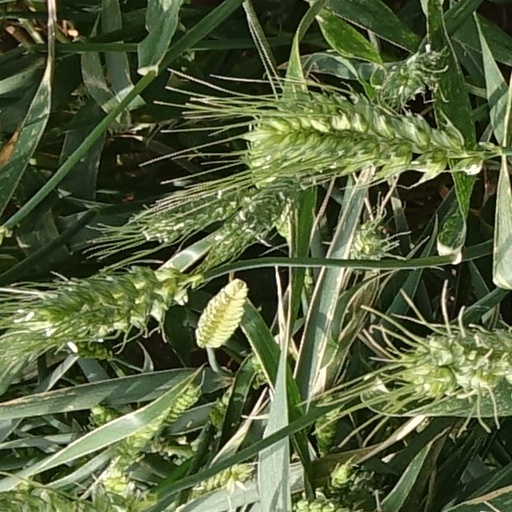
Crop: wheat